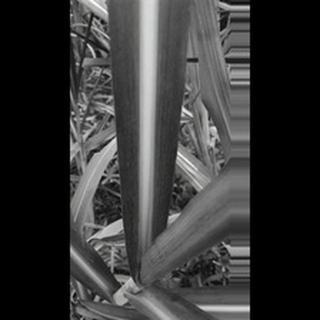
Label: sugarcane_mosaic